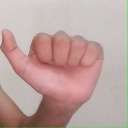
अक्षर: त